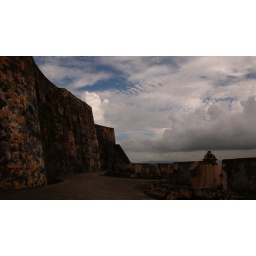
Every kind of cloud in this tropical sky